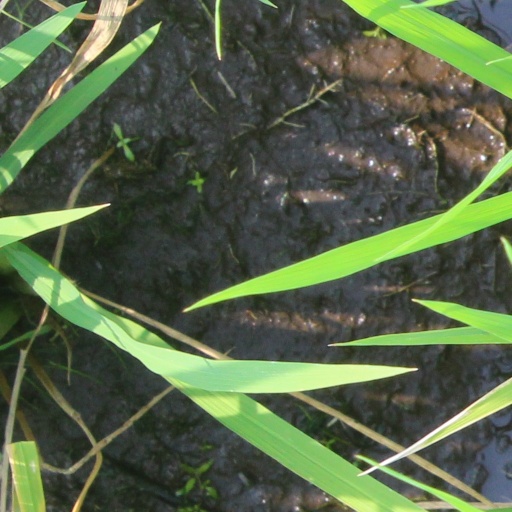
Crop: rice